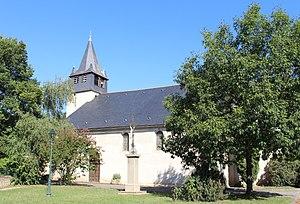
Église Saint-Martin d'Aubarède (Hautes-Pyrénées)
Aubarède est une commune française située dans le département des Hautes-Pyrénées, en région Occitanie.
La liste des églises des Hautes-Pyrénées recense de manière exhaustive les églises situées dans le département français des Hautes-Pyrénées.